Life of Agony

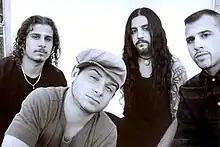
The band in the mid-1990s

"River Runs Red" was followed by the more emotional "Ugly" album in 1995. It was produced by Steve Thompson, who would become a Grammy winner in later years. The album peaked at No. 153 on the Billboard 200, the band's first appearance on a Billboard chart. "Lost At 22" and "Let's Pretend" were both released as singles, but did not chart.